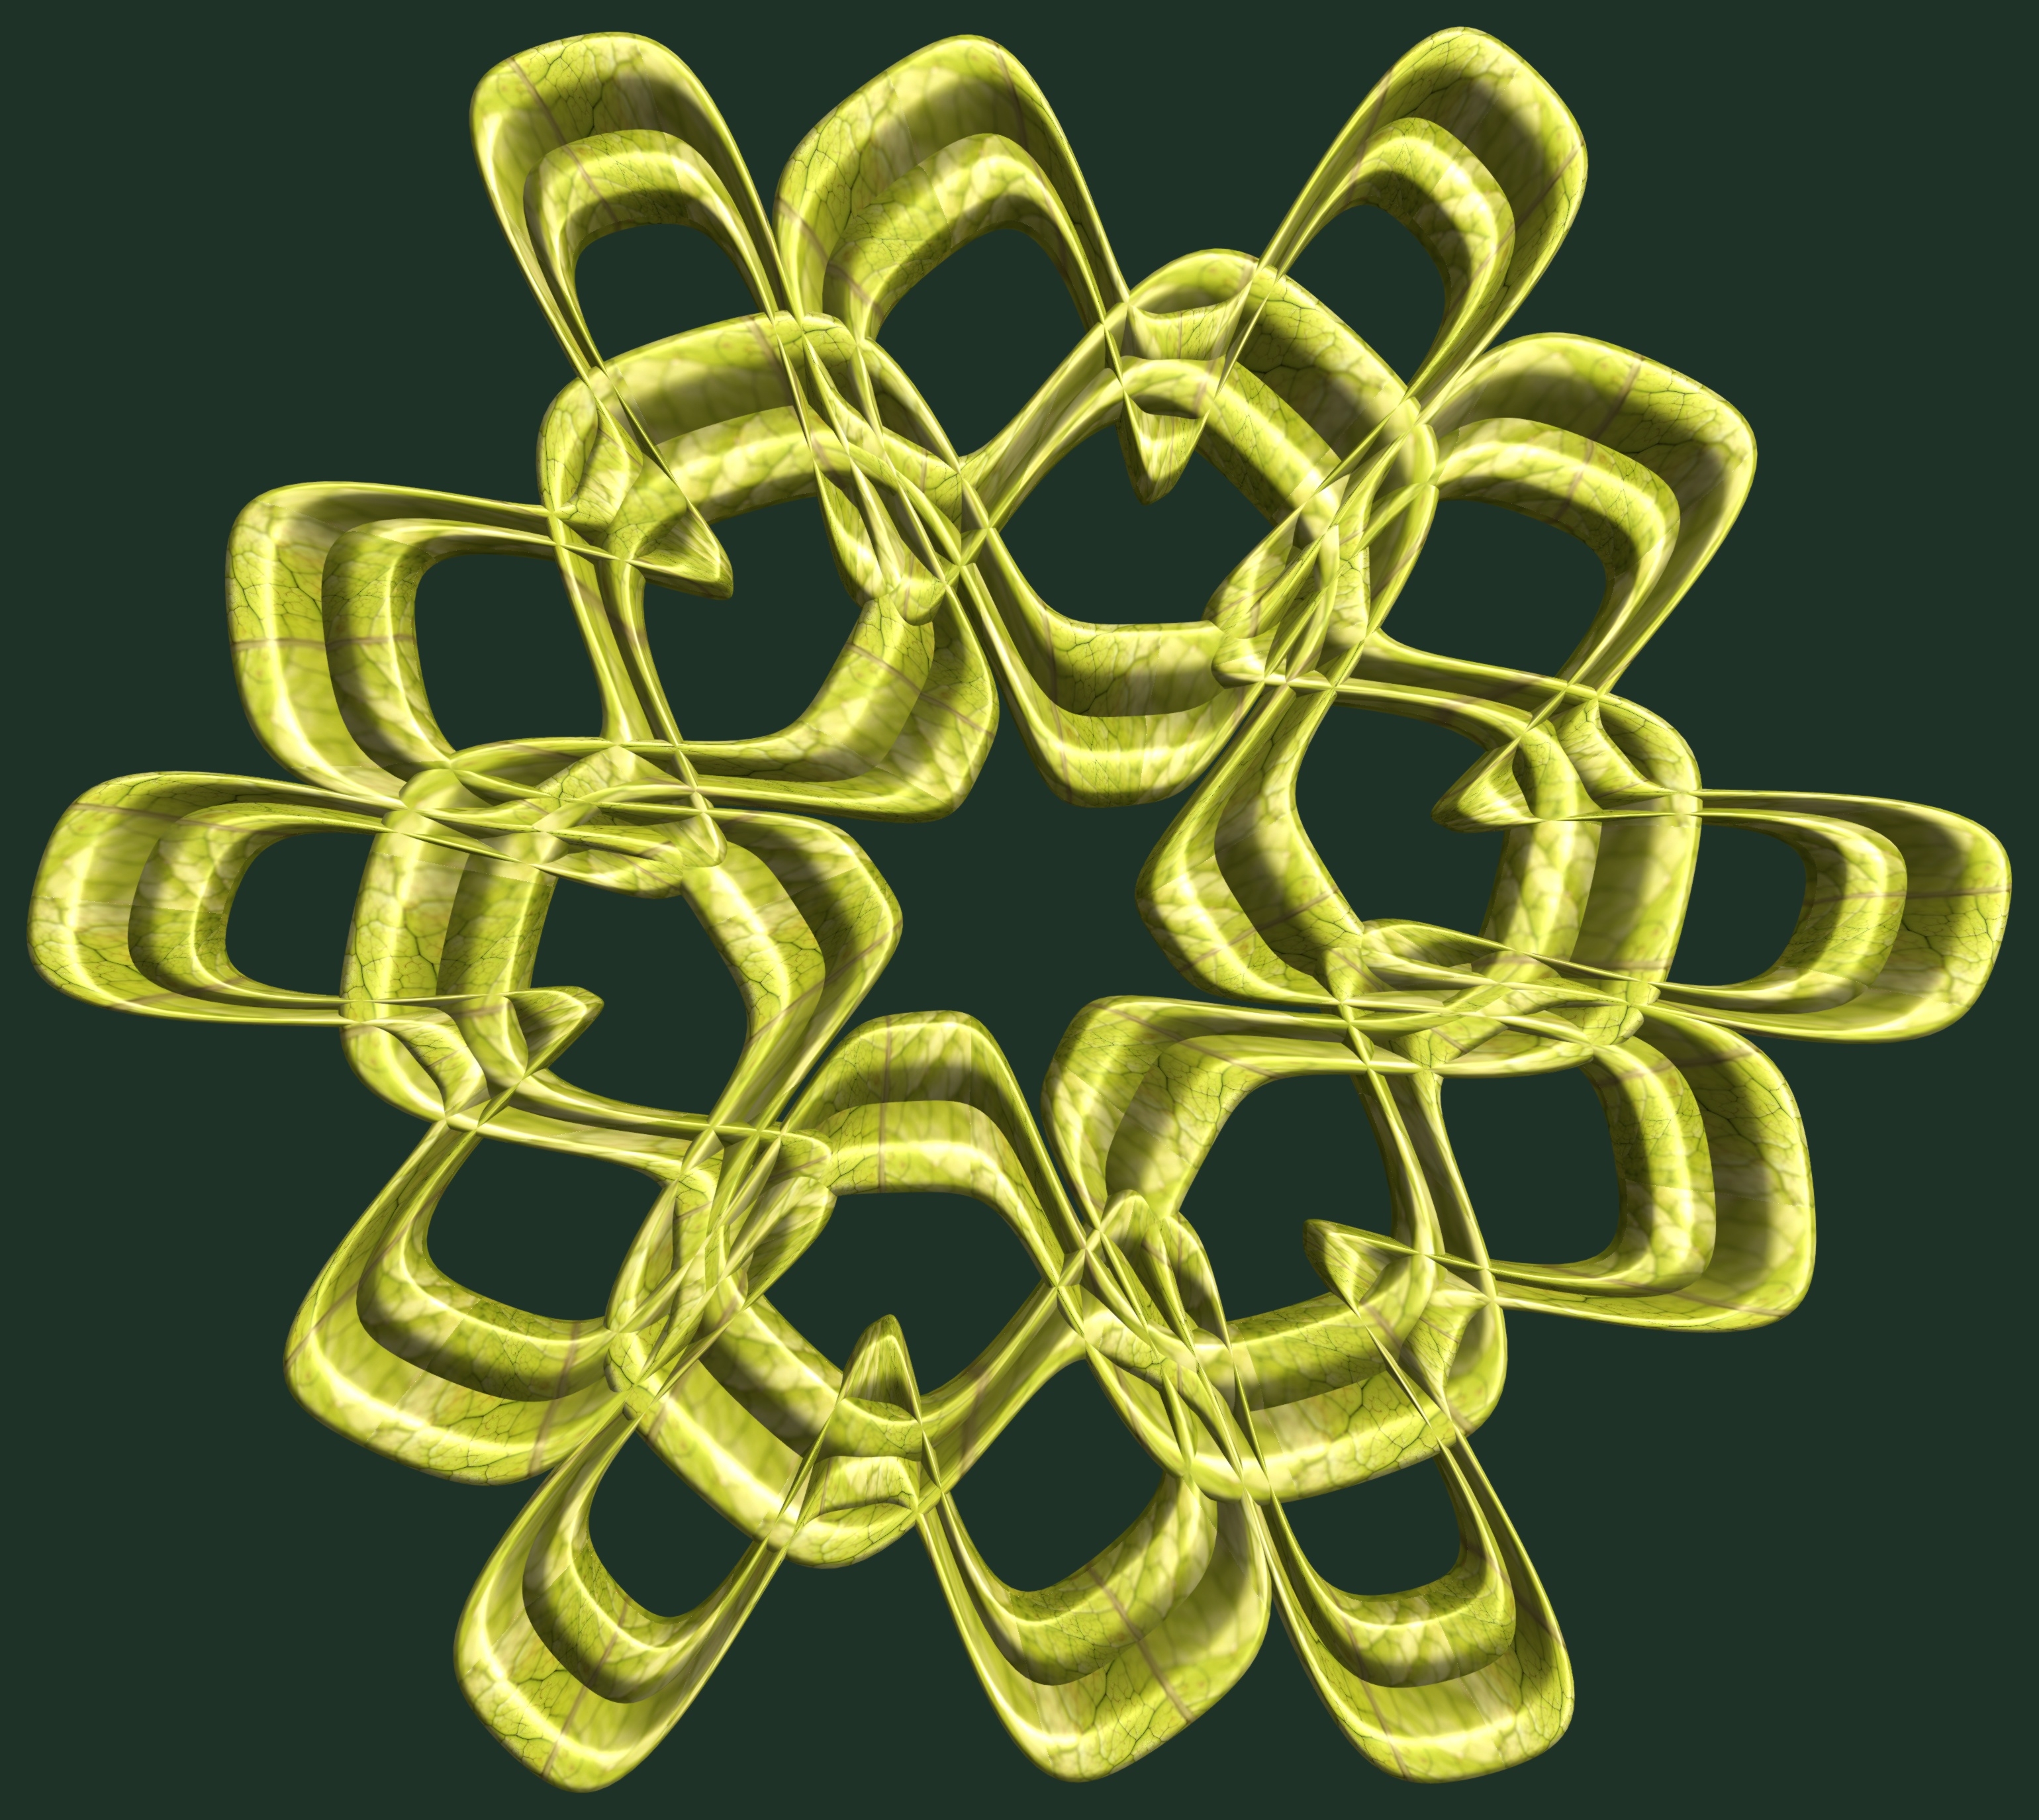
structure, texture, flower, pattern, symbol, yellow, circle, font, design, symmetry, 3d, graphic, torus, mathematica, cg, parametricplot3d, code, program, algorithm, mapping